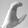
ASL letter: C